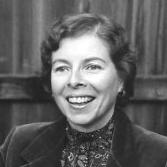
Age: 50